Ivory (color)

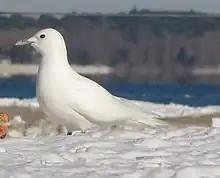
Ivory gull

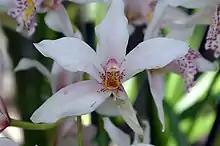
Ivory-colored "Cymbidium" orchid

The ivory-colored cymbidium is a species of orchid.